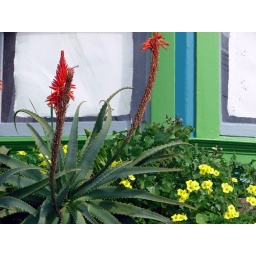
March flowers at a blue and green house in San Francisco.